History of scuba diving

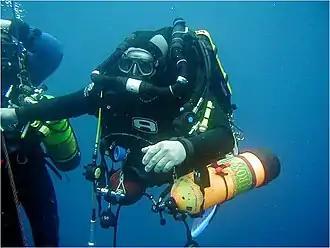
Rebreather diver returning from a dive

The rig comprised a rubber breathing/buoyancy bag containing a canister of barium hydroxide to absorb exhaled carbon dioxide and, in a pocket at the lower end of the bag, a steel pressure cylinder holding approximately of oxygen at a pressure of which was equipped with a control valve and connected to the breathing bag. Opening the cylinder's valve admitted oxygen to the bag at ambient pressure. The rig also included an emergency buoyancy bag on its front to help keep the wearer afloat. After further development by Davis in 1927 the DSEA was adopted by the Royal Navy.